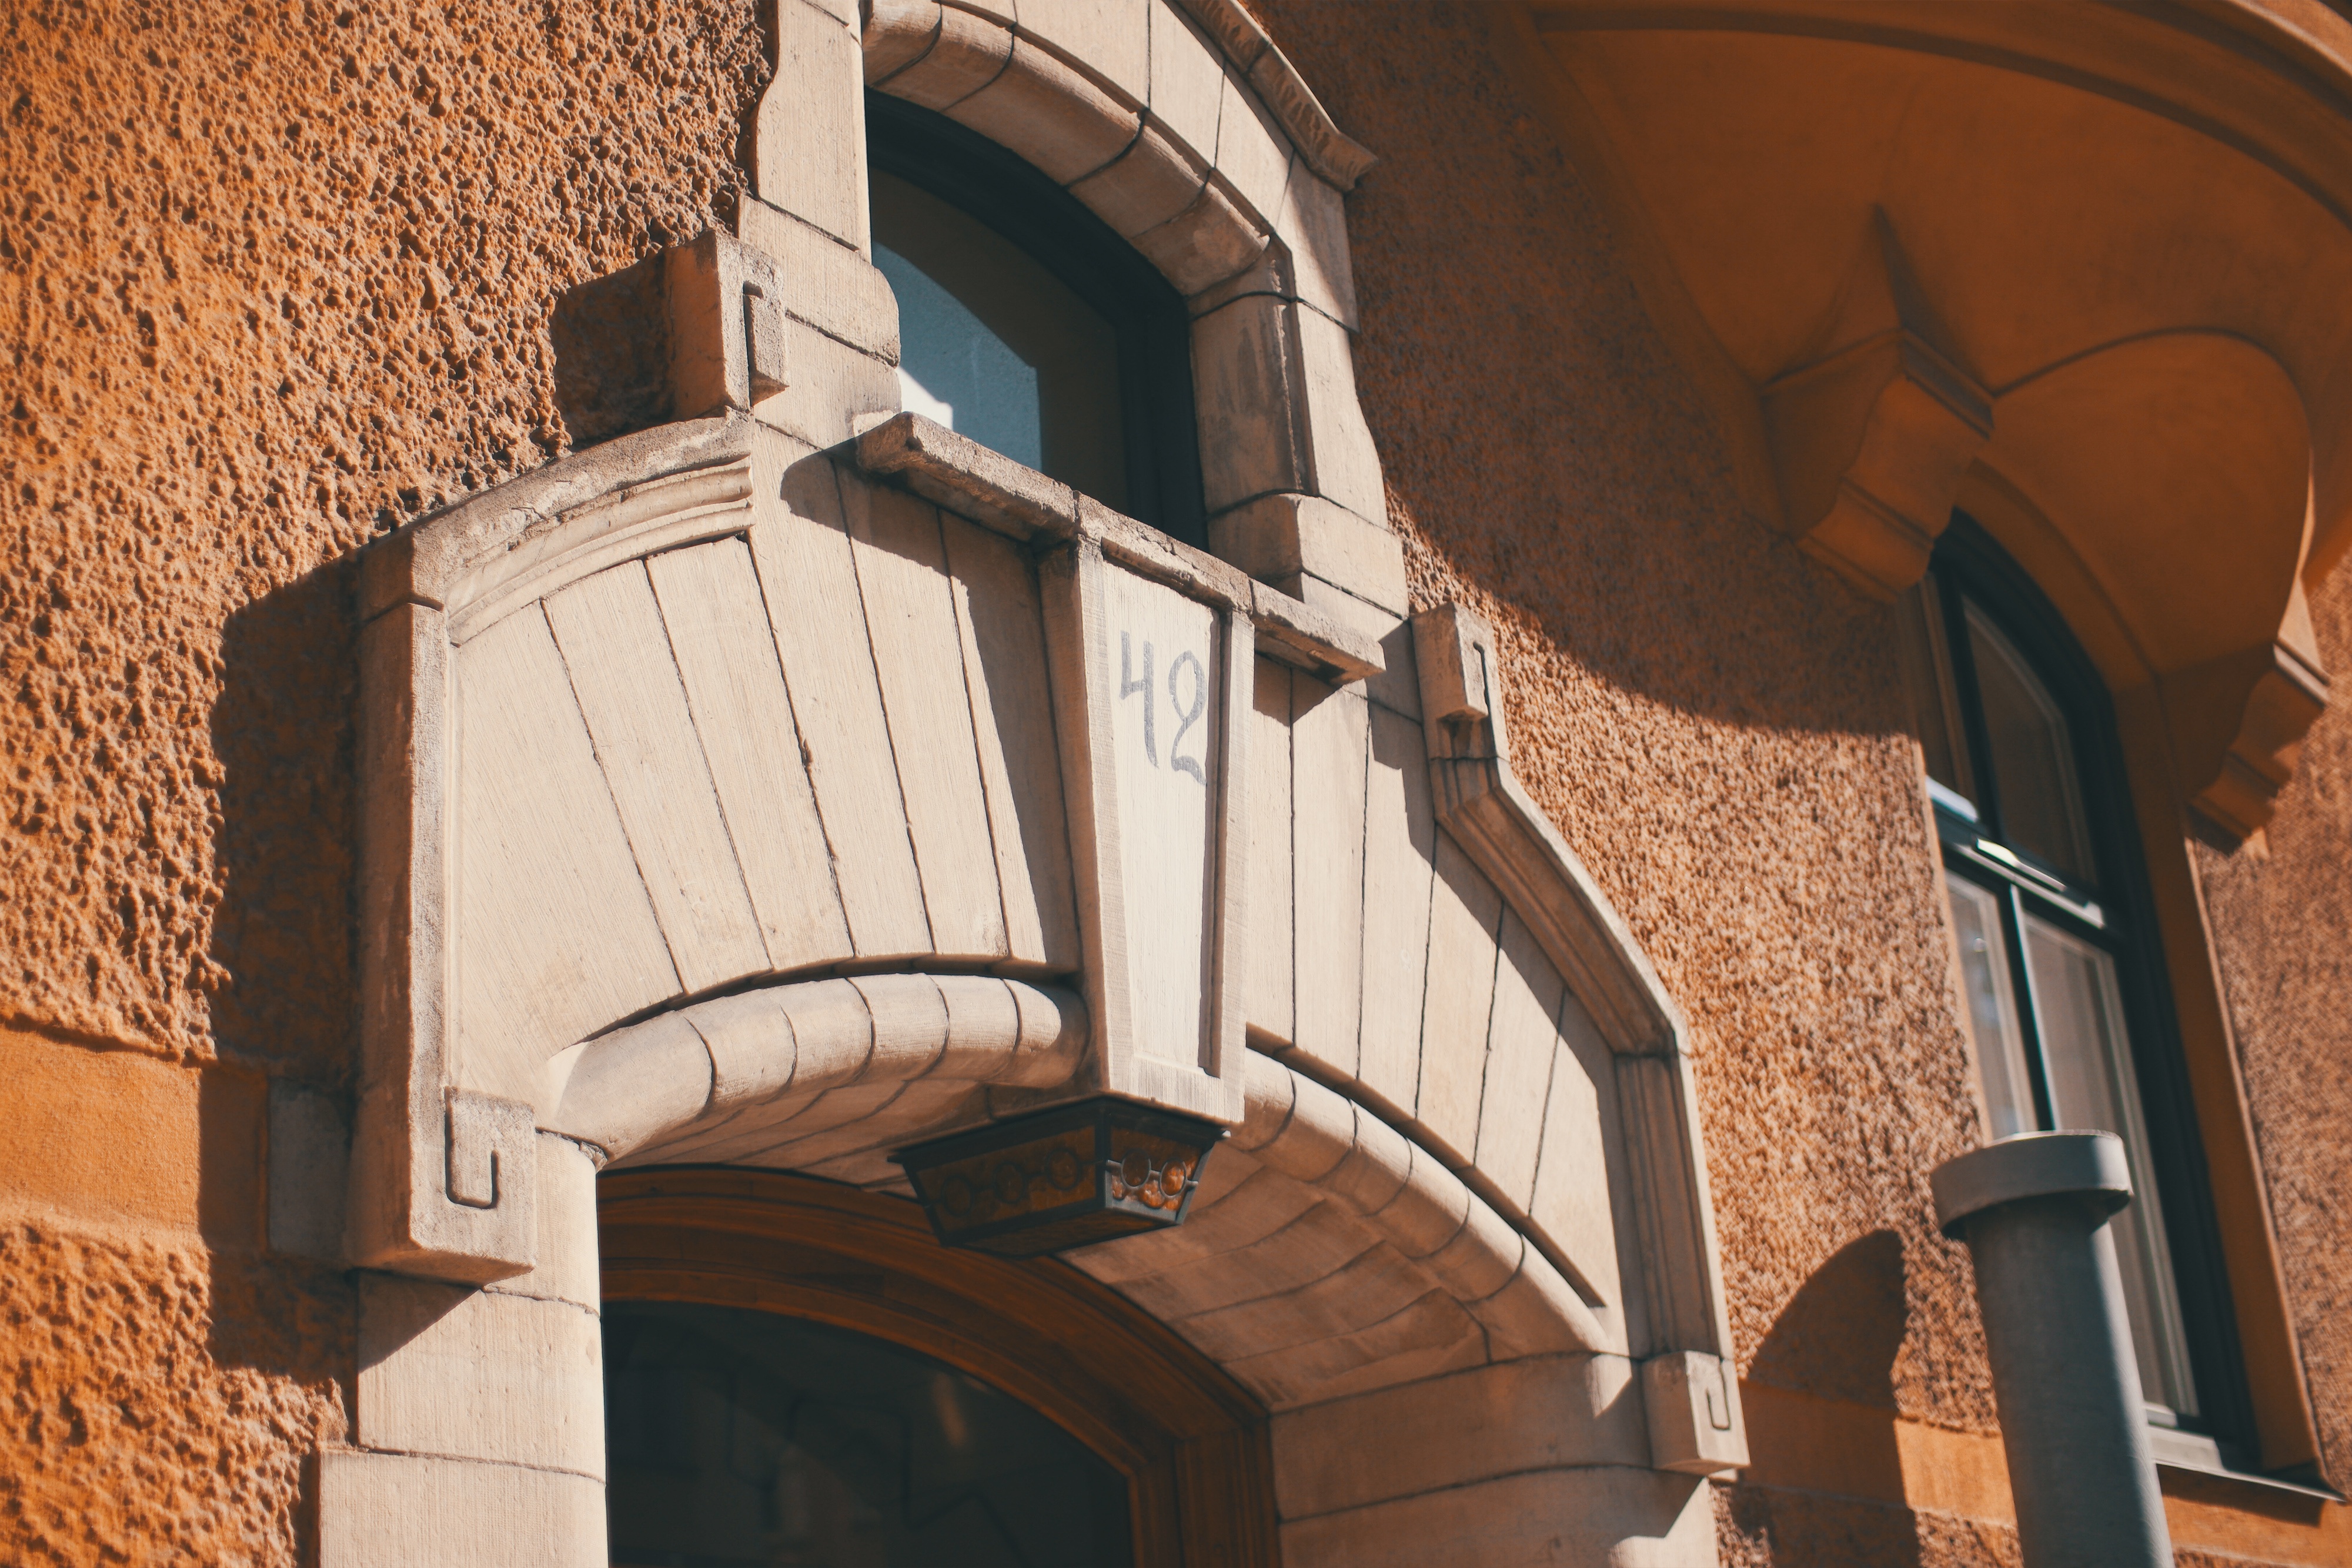
architecture, sunshine, building, arch, facade, brick, lighting, stairs, stockholm, ancient history